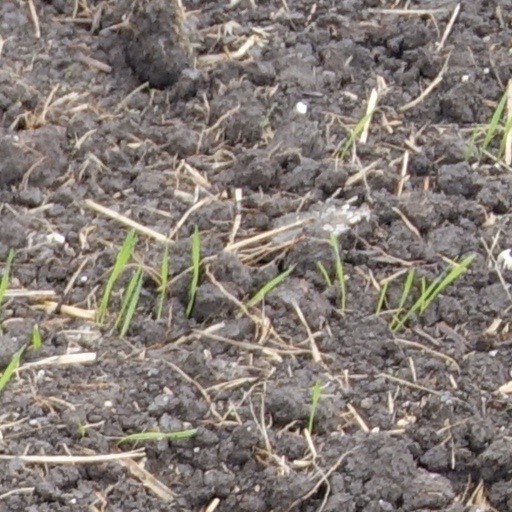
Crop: wheat